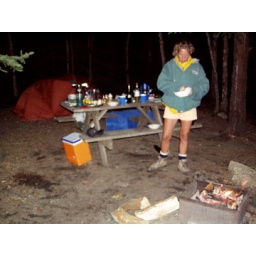
Hiking in the white mountains with Roeland